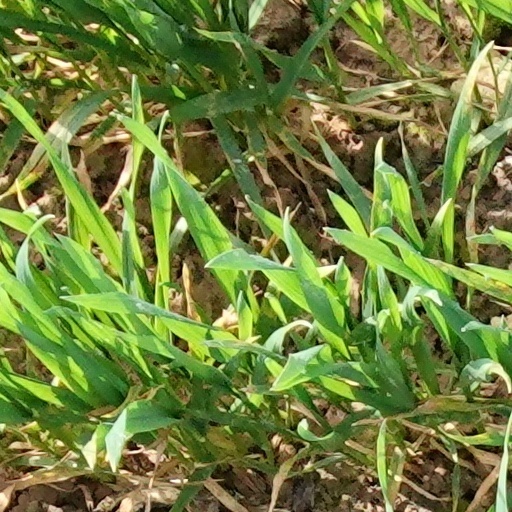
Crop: wheat